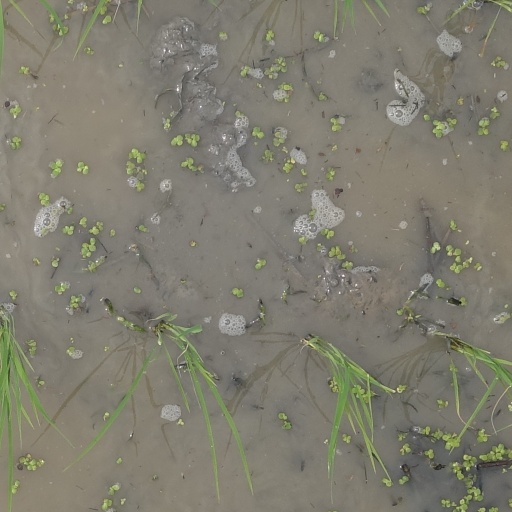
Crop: rice